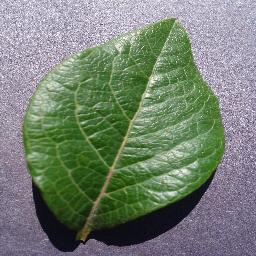
Label: Blueberry___healthy